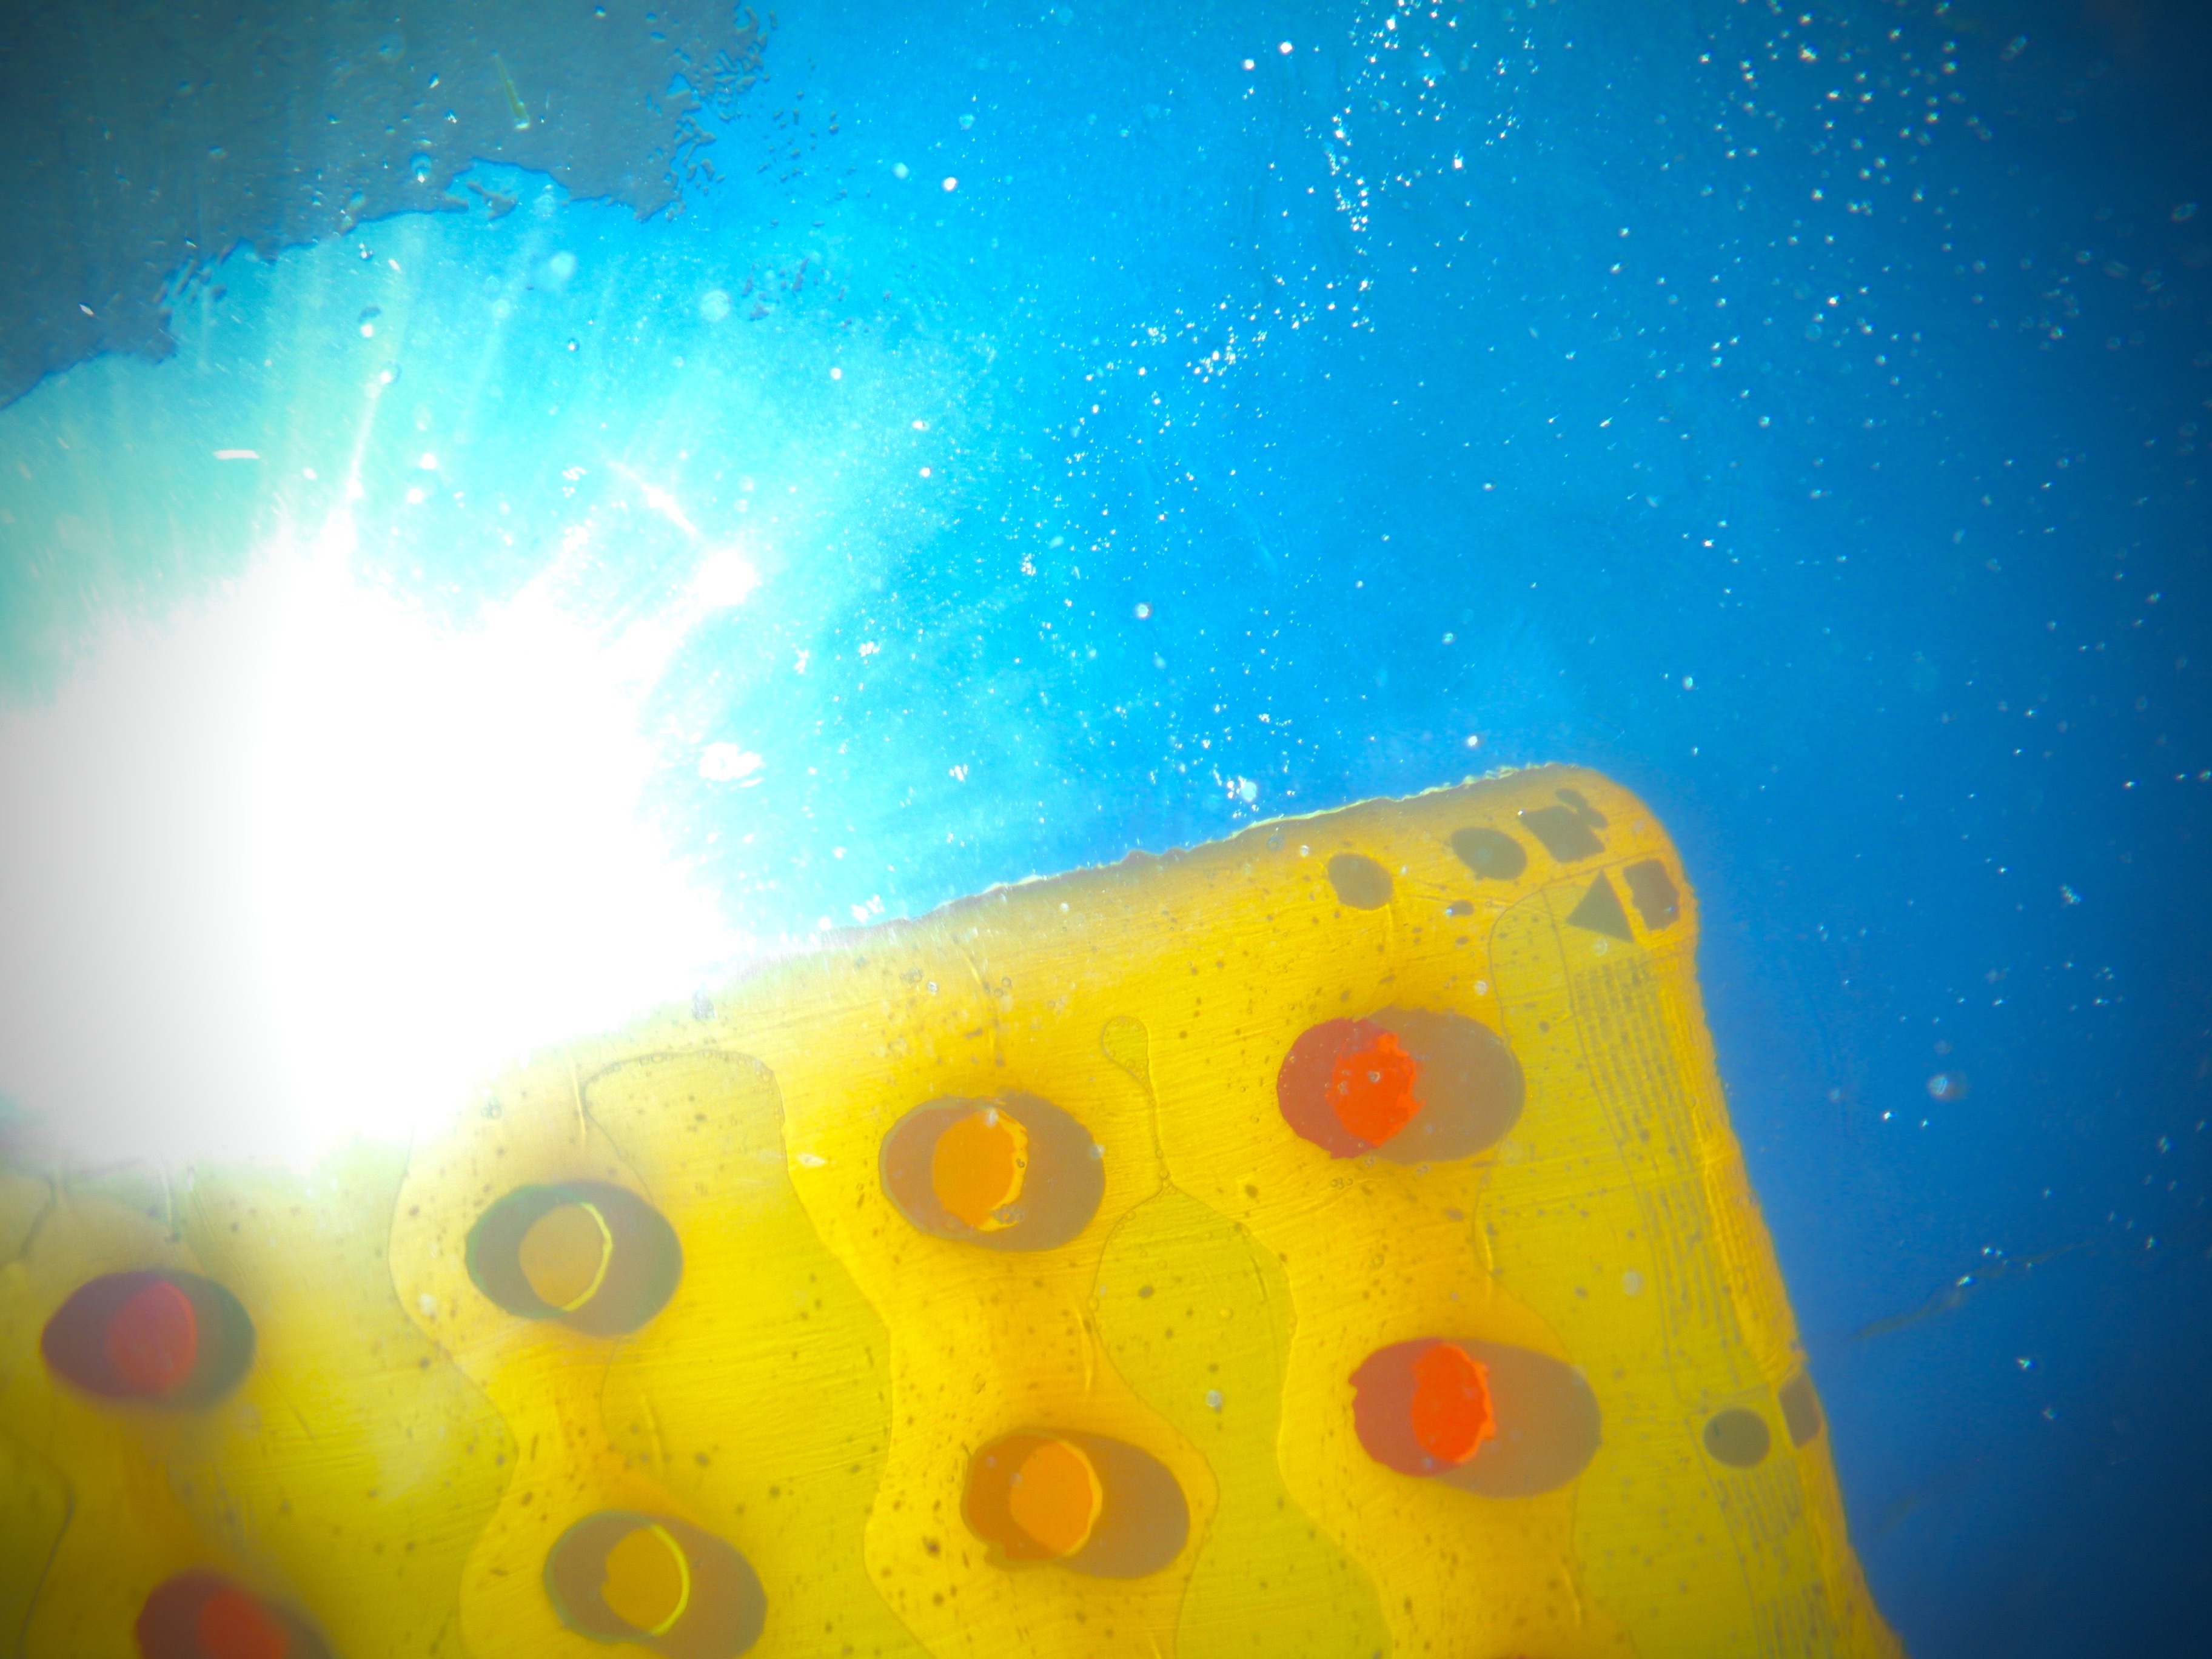
light, sunlight, underwater, color, blue, yellow, circle, shape, macro photography, computer wallpaper, liquid bubble